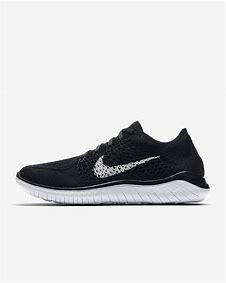
Brand: Nike
Model: Free RN 2018